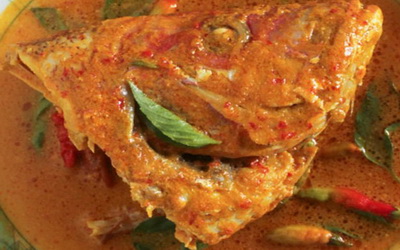
Label: gulai_ikan